Rob Terry

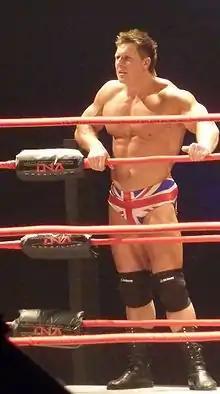
Terry on the apron at a TNA show in 2010

On the edition of 30 April 2009 of "TNA Impact!", Terry made his Total Nonstop Action Wrestling debut as a member of the newly formed stable known as The British Invasion alongside Doug Williams and Brutus Magnus. Their first act was to attack Hernandez, thus writing him out of storylines until he recovered from a legitimate injury. They claimed Hernandez' "Feast or Fired" briefcase, awarding it to Terry. This implied that Terry could demand a match for the TNA World Heavyweight Championship at any time within the remainder of the calendar year, but no formal announcement was made. Since then, Terry had played a minor role, usually performing run-ins on behalf of his teammates. They attacked Team 3D (Brother Devon and Brother Ray), instigating a feud that led to several matches, mainly without Terry. In July, Terry, Magnus and Williams joined Eric Young, Sheik Abdul Bashir, Kiyoshi and Homicide to form World Elite. World Elite then formed an alliance with The Main Event Mafia, which led to Terry teaming with such wrestlers as Booker T and Scott Steiner. Together, they feuded with Beer Money, Inc. (James Storm and Robert Roode) and Team 3D.